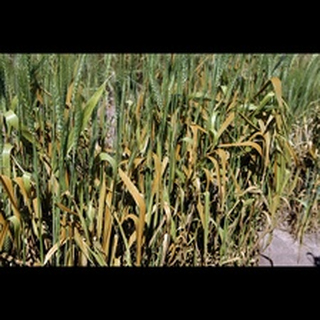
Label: wheat_brown_rust